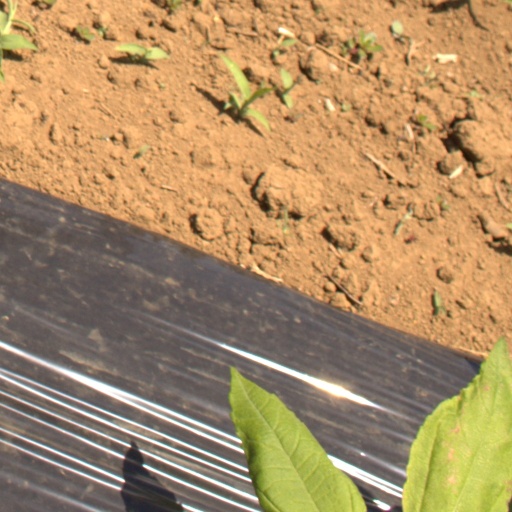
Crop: Jerusalem artichoke